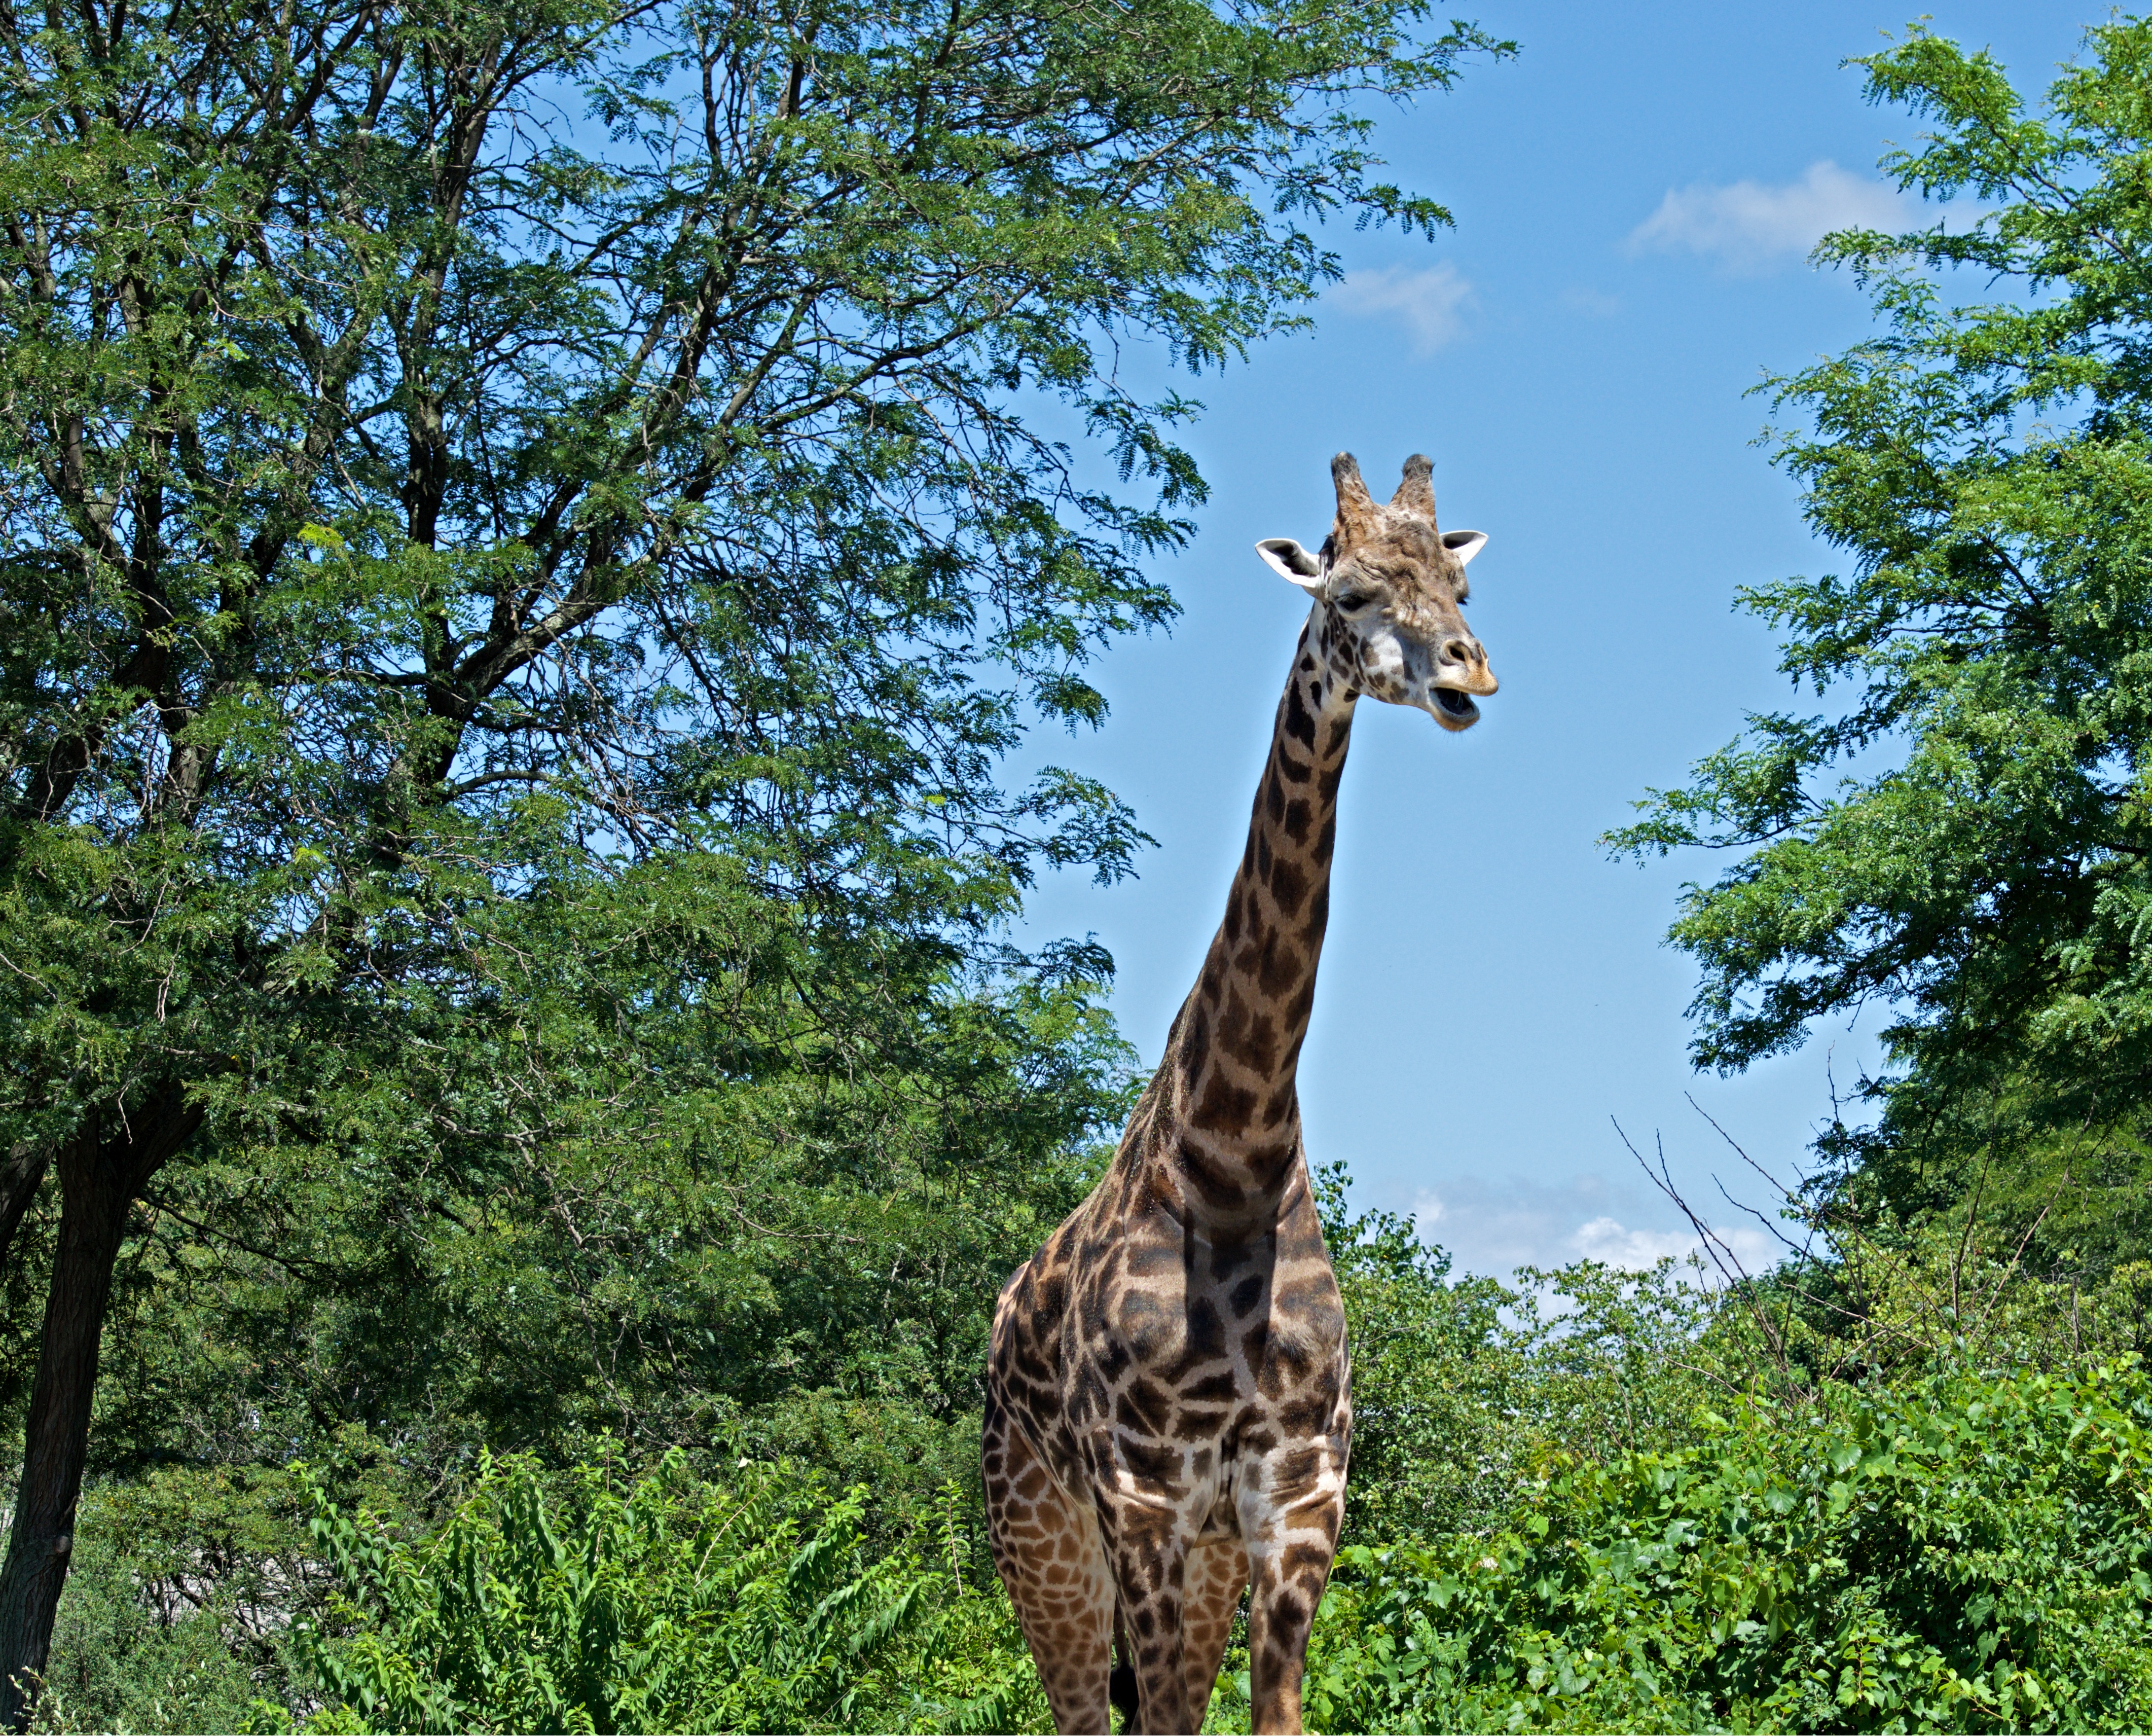
nature, adventure, animal, wildlife, wild, zoo, mammal, fauna, savanna, giraffe, safari, giraffidae